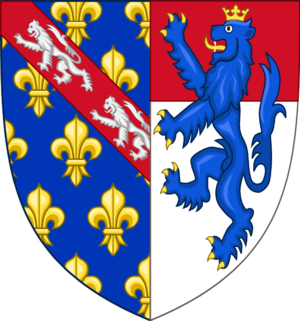
Armes de Catherine de Vendôme, comtesse héritière de Vendôme (écu classique comme sur les verrières de Chartres)